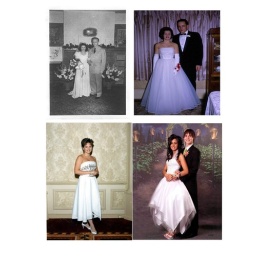
4 generations ~ girls in white